Land of Legends

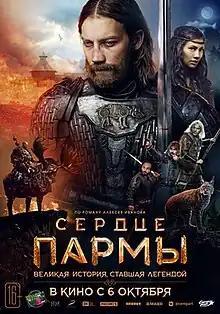
Theatrical release poster

Land of Legends is a 2022 Russian epic historical fantasy film directed by Anton Megerdichev. It is an adaptation of the historical novel "Heart of Parma" written by Alexei Ivanov and published in 2003. The book is based on the events of the 15th century and talks about the conquest of Great Perm by Moscow. The film stars Aleksandr Kuznetsov, Yevgeny Mironov, Fyodor Bondarchuk, Elena Erbakova, Sergei Puskepalis, and Aleksey Rozin joining the cast.